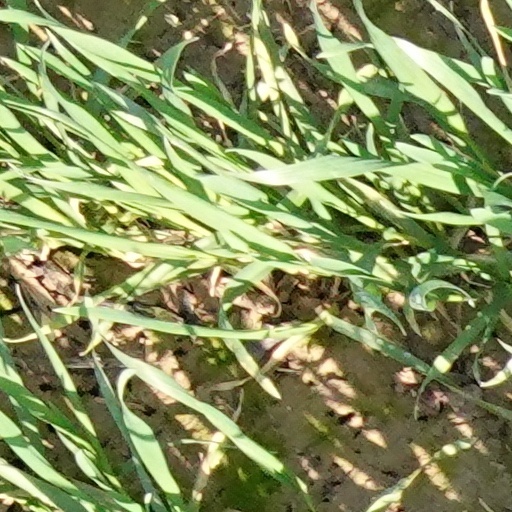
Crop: wheat